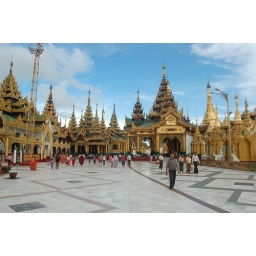
The golden pagodas reflected nicely against the clear blue sky.